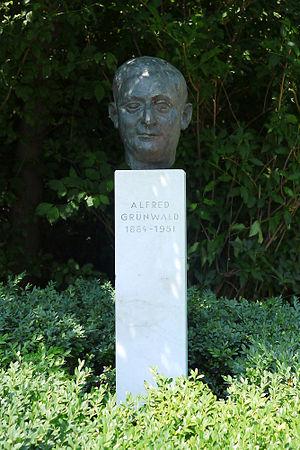
Alfred Grünwald est un librettiste autrichien.